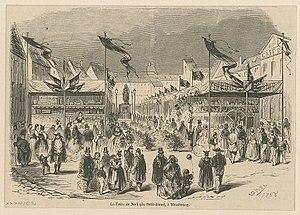
Édouard Riou, Christkindelsmärik place Kléber. Gravure du journal Le Monde Illustré n° 38 du 2 janvier 1858.
Le Christkindelsmärik, ou « marché de l’enfant Jésus », est le nom donné en langue alsacienne au traditionnel marché de Noël qui se tient depuis 1570 à Strasbourg, en Alsace, et a été longtemps le seul en France. Il débute le premier samedi de l’Avent pour s’achever le 24 décembre au soir. Le Christkindelsmärik attire chaque année deux millions de visiteurs venus du monde entier.